Habibollah Latifi

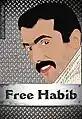
A poster in support of Habib's release "Free Habib"

Habibollah Latifi is a Kurdish Iranian law student at Azad University and a Kurdish activist who has been charged with Moharebeh ("waging war against God") and sentenced to death by an Islamic Revolutionary Court in Iran. He is charged with committing acts of violence (a charge he denies) in cooperation with the Party of Free Life of Kurdistan (PJAK) in 2007.